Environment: lab
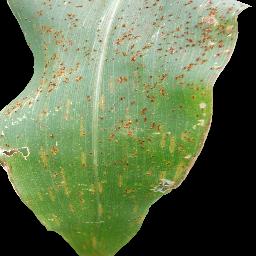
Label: common_rust